Lotte New York Palace Hotel

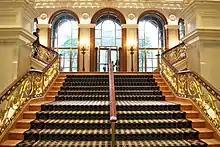
Looking upstairs in the lobby staircase within the former center wing of the Villard Houses

The Palace Hotel opened on September 15, 1980; at the time, only the 10th through 23rd floors were ready for occupancy. The Palace Hotel was one of 13 large hotels, with a combined 9,000 rooms, that had opened in New York City during the early 1980s. Christopher Gray of "The New York Times" disapproved of the tower, saying that it "has absolutely none of the quality of the older building to which it is joined", but he described the Villard rooms as "the finest public rooms of any hotel in New York". Thomas Hine, a reporter for the "Hartford Courant", said the Helmsley Palace "has something to show for its claim to being the best New York has to offer", though he felt the tower reduced the appearance of the houses. Upon its opening, many potential guests of the Palace Hotel mistakenly contacted a similarly named budget hostelry at 315 Bowery, prompting complaints from the latter's operators. To avoid confusion, the Madison Avenue hotel was renamed the Helmsley Palace Hotel. By the end of 1980, half of the 947 rooms were ready for occupancy, and the completed rooms had an occupancy rate of 80 percent, despite a downturn in the hospitality industry. The Helmsley Palace had to reject some potential guests, such as Charles, Prince of Wales, because of a lack of available space.